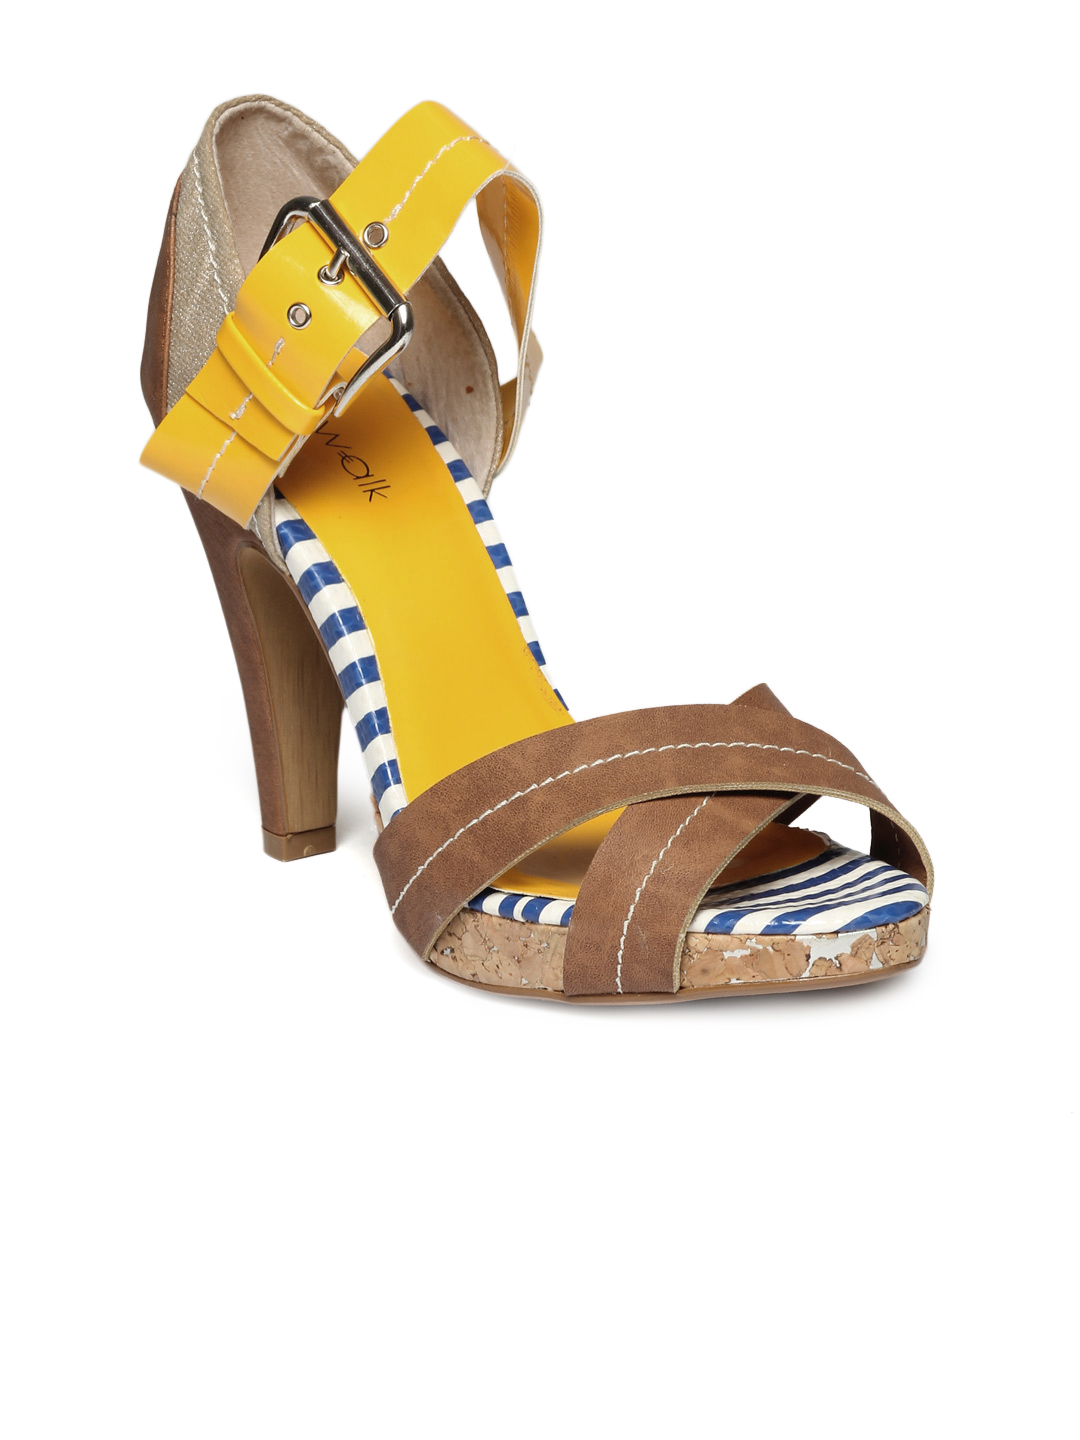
Catwalk Women Brown Heels
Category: Footwear / Shoes / Heels
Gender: Women
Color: Brown
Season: Winter 2012
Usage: Casual